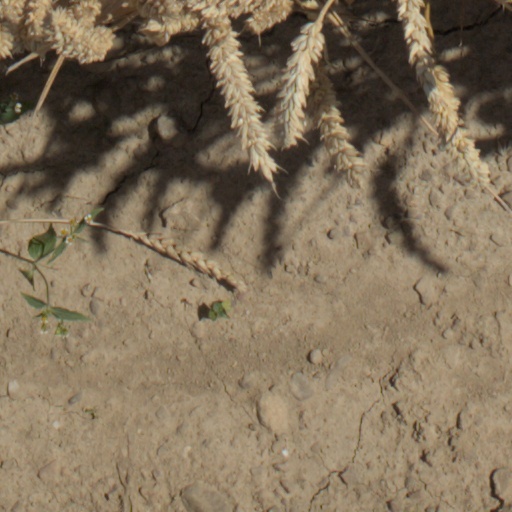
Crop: wheat